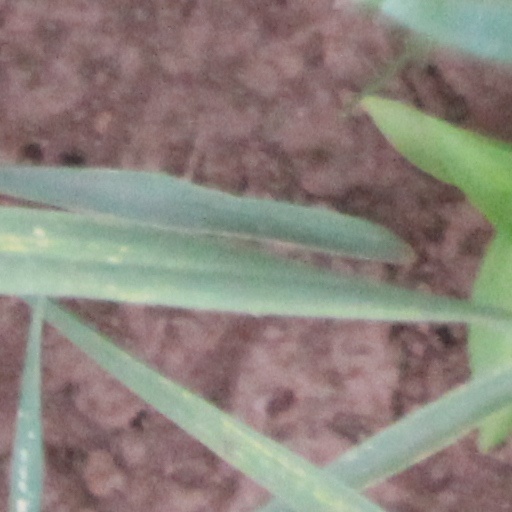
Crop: wheat